River View House

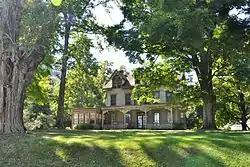

River View House is a historic home located at Cornwall in Orange County, New York. It was built between 1850 and 1860 and is a two-story, five bay frame dwelling. It features a center projecting bay and refined Italianate / Carpenter Gothic style details. Also on the property is a cottage.